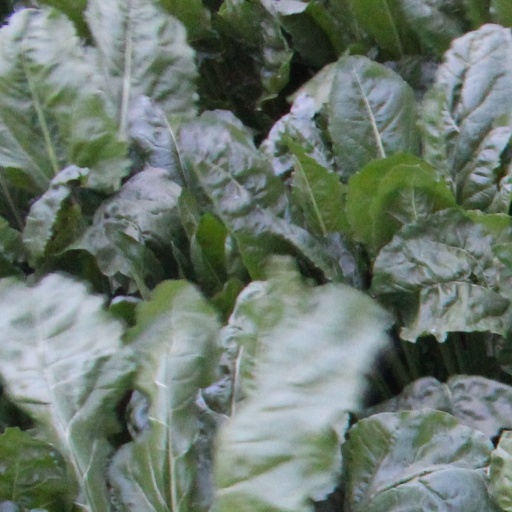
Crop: sugar beet